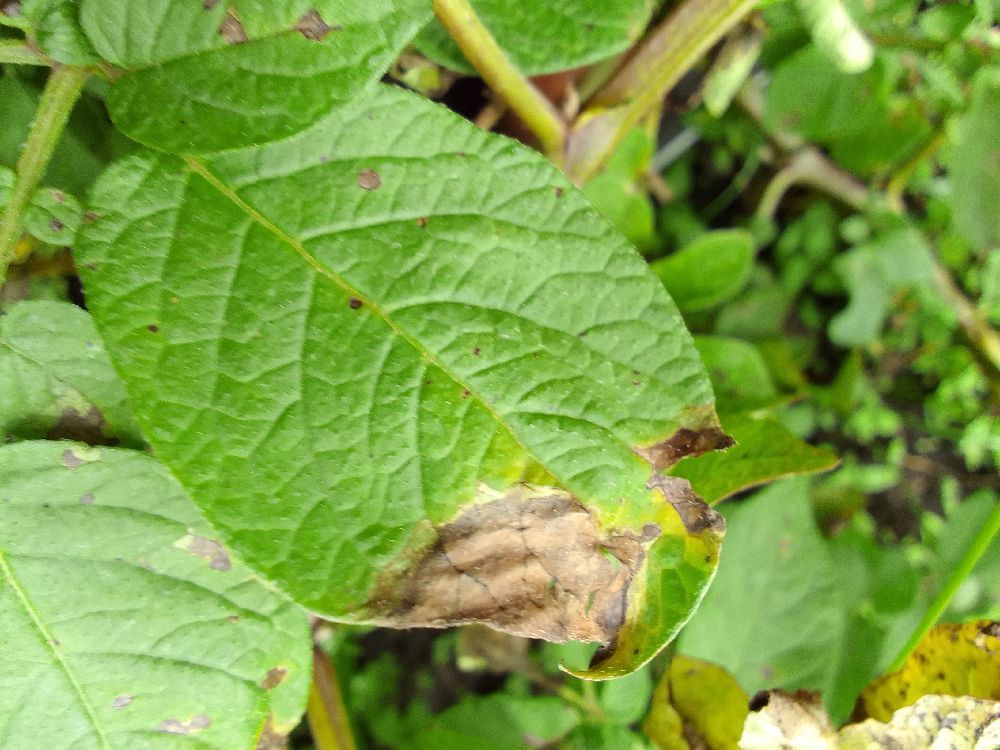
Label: Late blight